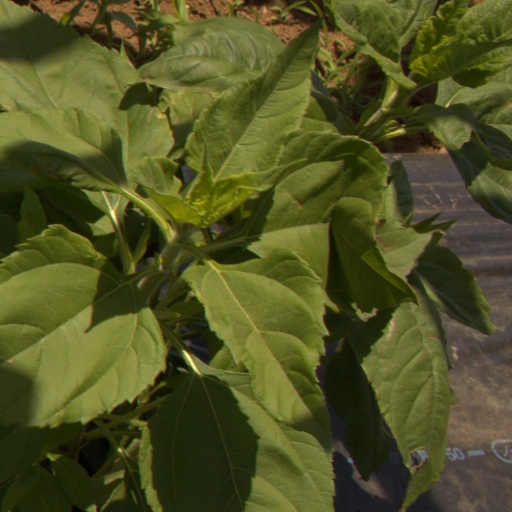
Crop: Jerusalem artichoke